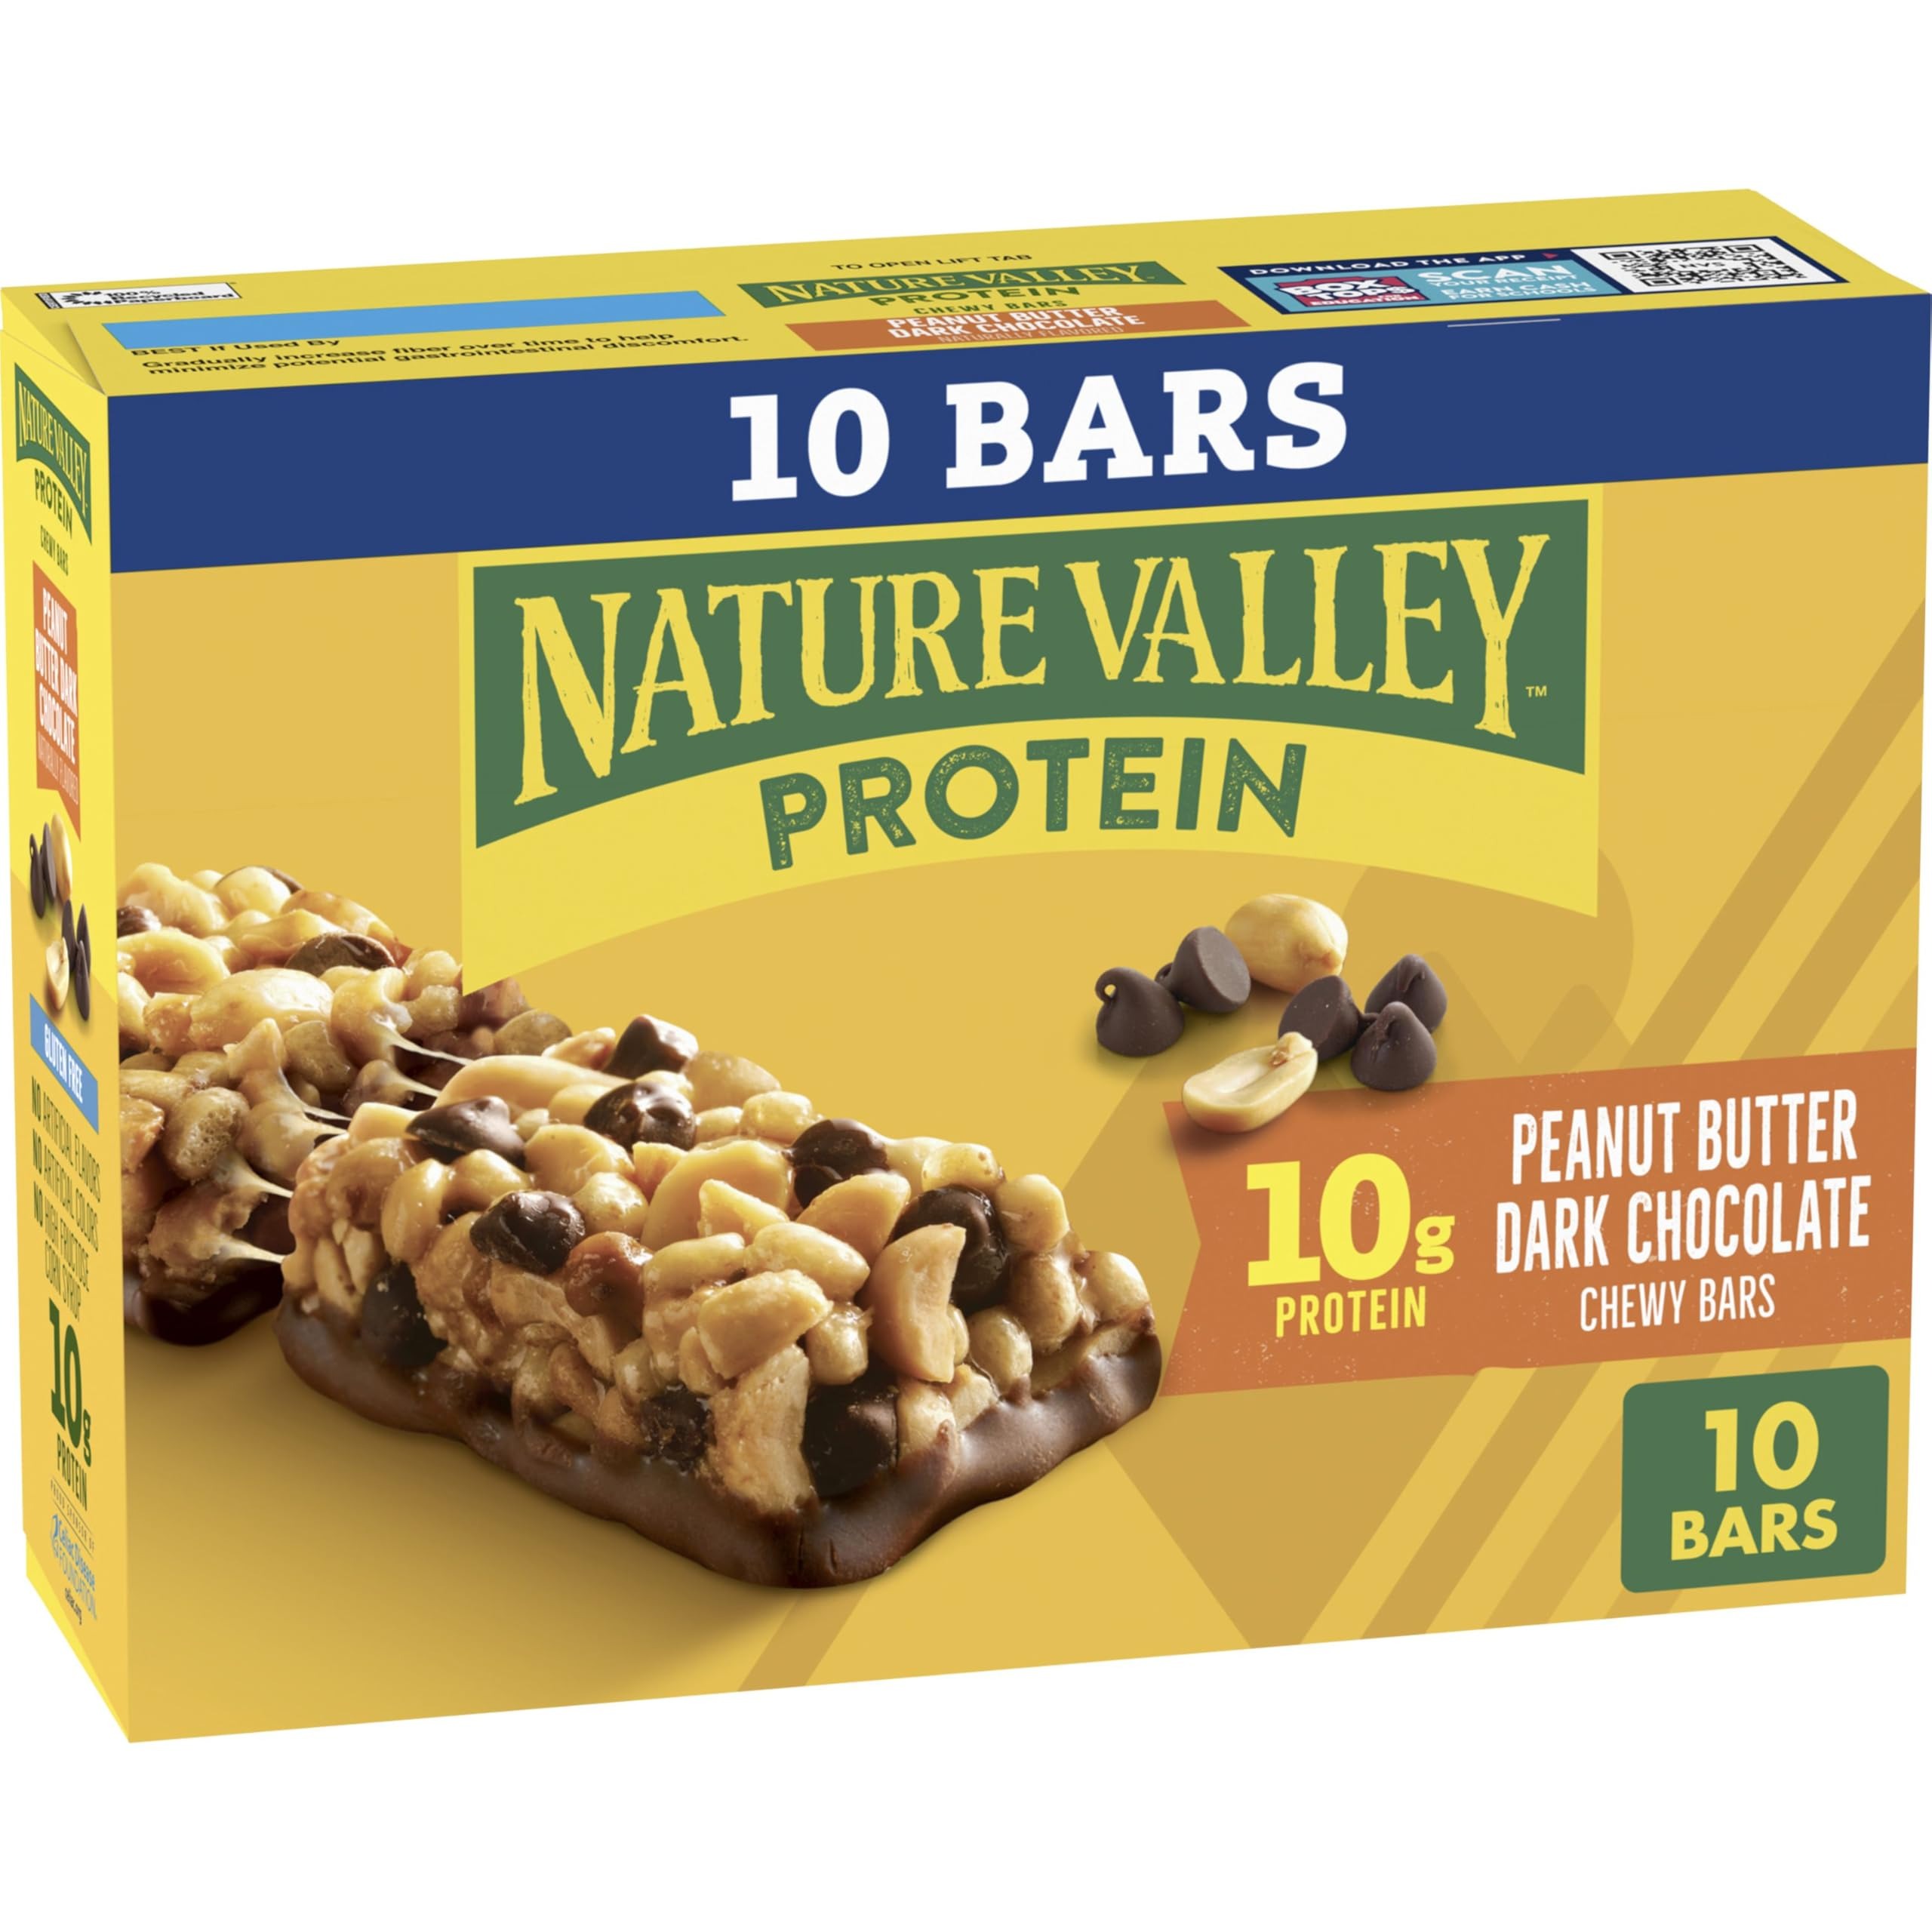
Item Name: Nature Valley Chewy Protein Granola Bars, Peanut Butter Dark Chocolate, 10 Bars, 14.2 OZ
Bullet Point 1: CHEWY GRANOLA BARS: Protein Granola Bars made with rich dark chocolate chips, roasted peanuts and creamy peanut butter; A must-have for an on-the-go snack
Bullet Point 2: PROTEIN: Contains 10g of protein per serving; The perfect snack to help keep you going
Bullet Point 3: PERFECTLY PORTABLE: Convenient bars for snack time or an on-the-go invigorating treat; Perfect for the pantry, lunch box, and hiking trail
Bullet Point 4: TASTY SNACK: Gluten-free snack with no artificial flavors, artificial colors, or high fructose corn syrup
Bullet Point 5: CONTAINS: One 14.2 oz box of Nature Valley Peanut Butter Dark Chocolate Chewy Protein Granola Bars; 10 bars
Value: 14.1
Unit: Ounce

Price: 9.74